Question: What is under the bench?
Tambaya: Mene a kasan bencin?
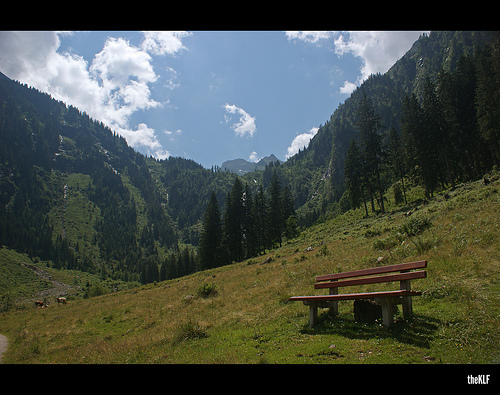
Answer: Green grass.
Amsa: Koriyar ciyawa.